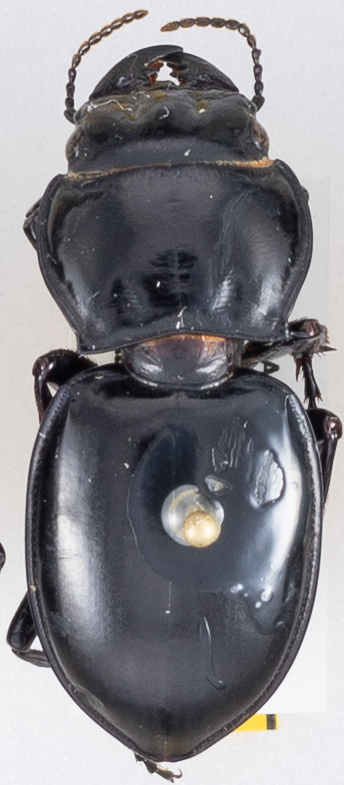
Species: Pasimachus californicus
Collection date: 2018-06-27
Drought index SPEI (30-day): -0.62
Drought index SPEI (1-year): -0.9
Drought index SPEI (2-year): -0.764